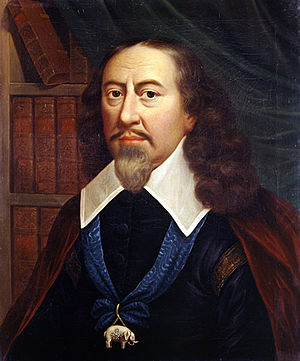
Joachim Gersdorff
Joachim Gersdorff var en dansk politiker. Han var rigshofmester og landets sidste rigsmarsk. Han ledede forhandlingerne, der førte til Roskildefreden med Sverige.